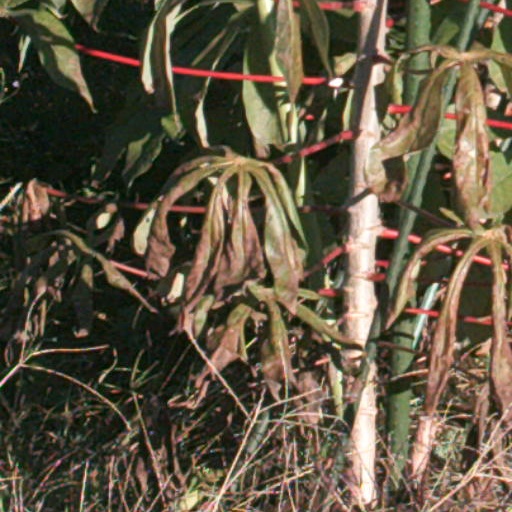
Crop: cassava